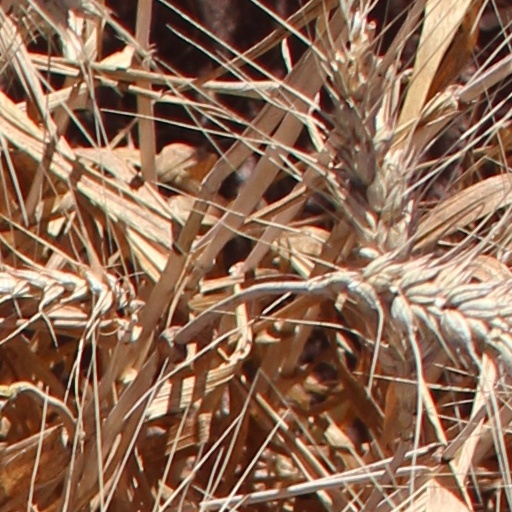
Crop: wheat